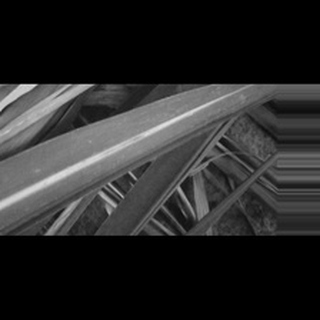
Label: sugarcane_red_rot